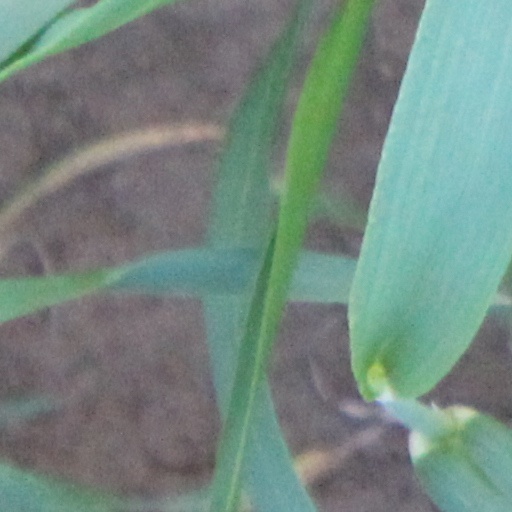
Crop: wheat